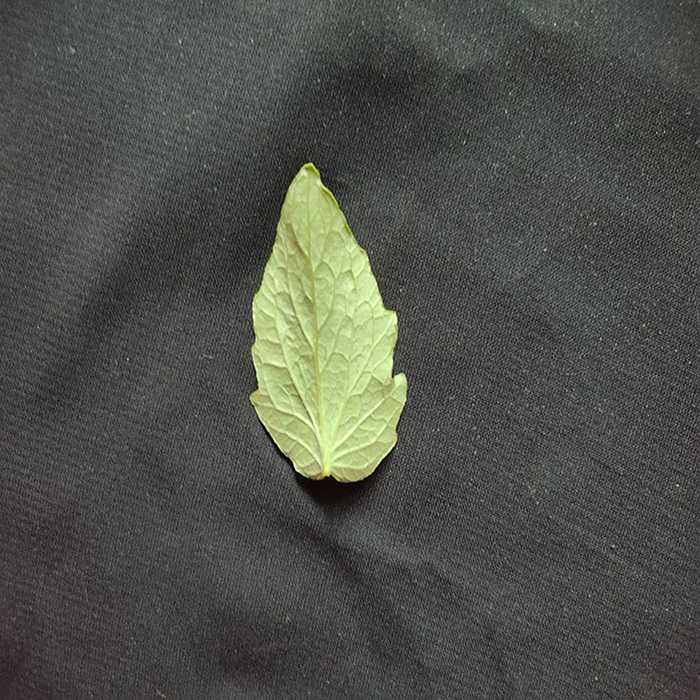
Plant: Tomato
Label: Tomato Fresh leaf